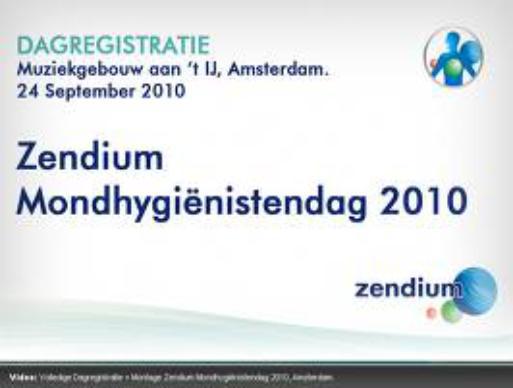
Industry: Medical